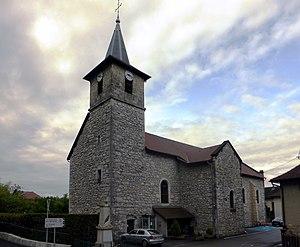
Église de La Balme, Savoie, Rhône-Alpes, France.